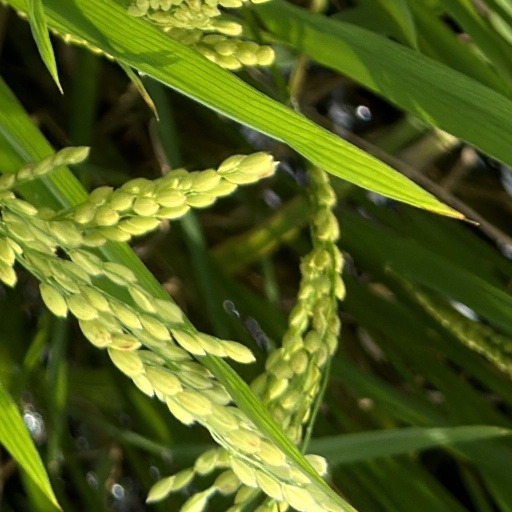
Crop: rice